Damir Džumhur

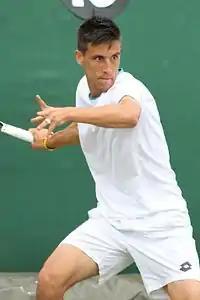
Džumhur during 2014 Wimbledon Championships

Džumhur turned professional in 2011, making his debut at the ATP World Tour in Zagreb during qualifying for the 2011 PBZ Zagreb Indoors. He spent his first years as a pro mainly on the ATP Challenger Tour and in ITF Men's Circuit tournaments. He won twelve singles and eight doubles Futures titles overall, as well as reaching the finals twice in Challenger events – the 2013 Košice Open and 2013 Poznań Open, losing in three sets on both occasions to Mikhail Kukushkin and Andreas Haider-Maurer respectively.